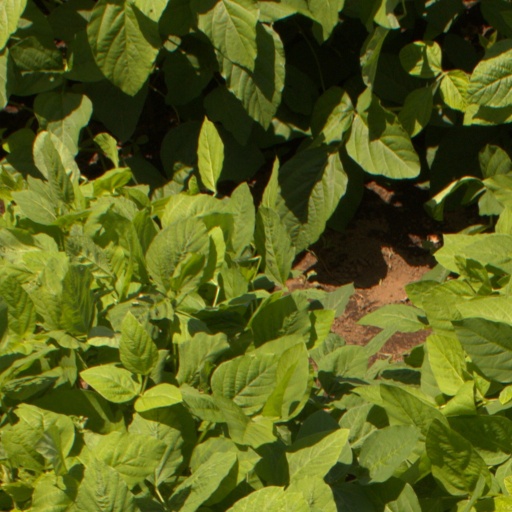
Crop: soybean